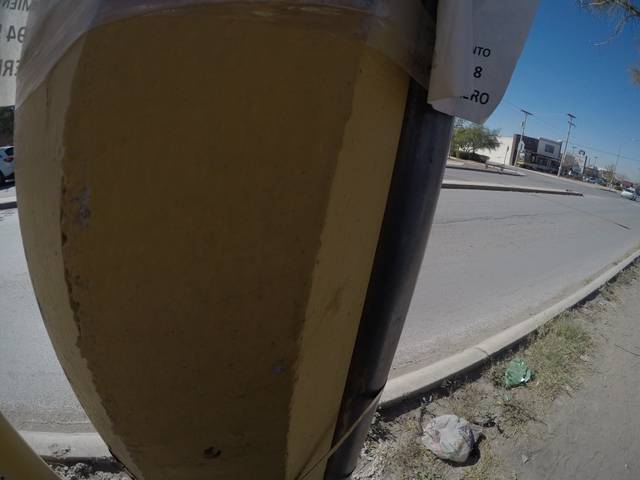
Region: Mexico
Coordinates: 31.693, -106.37